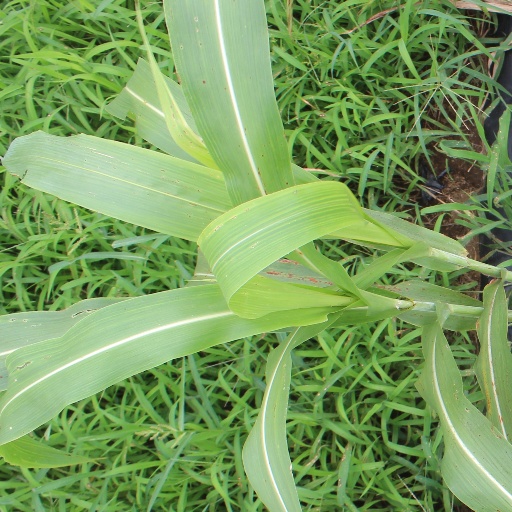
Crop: sorghum